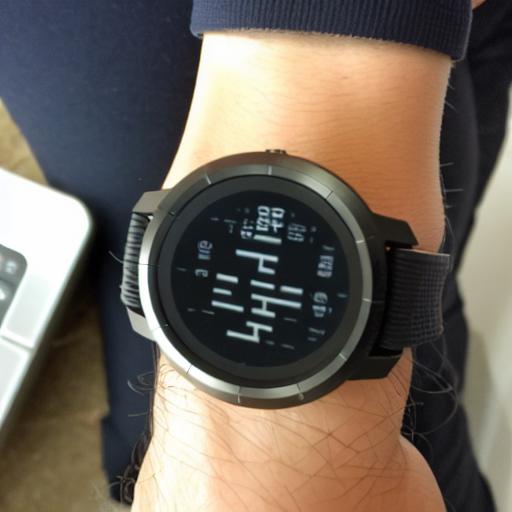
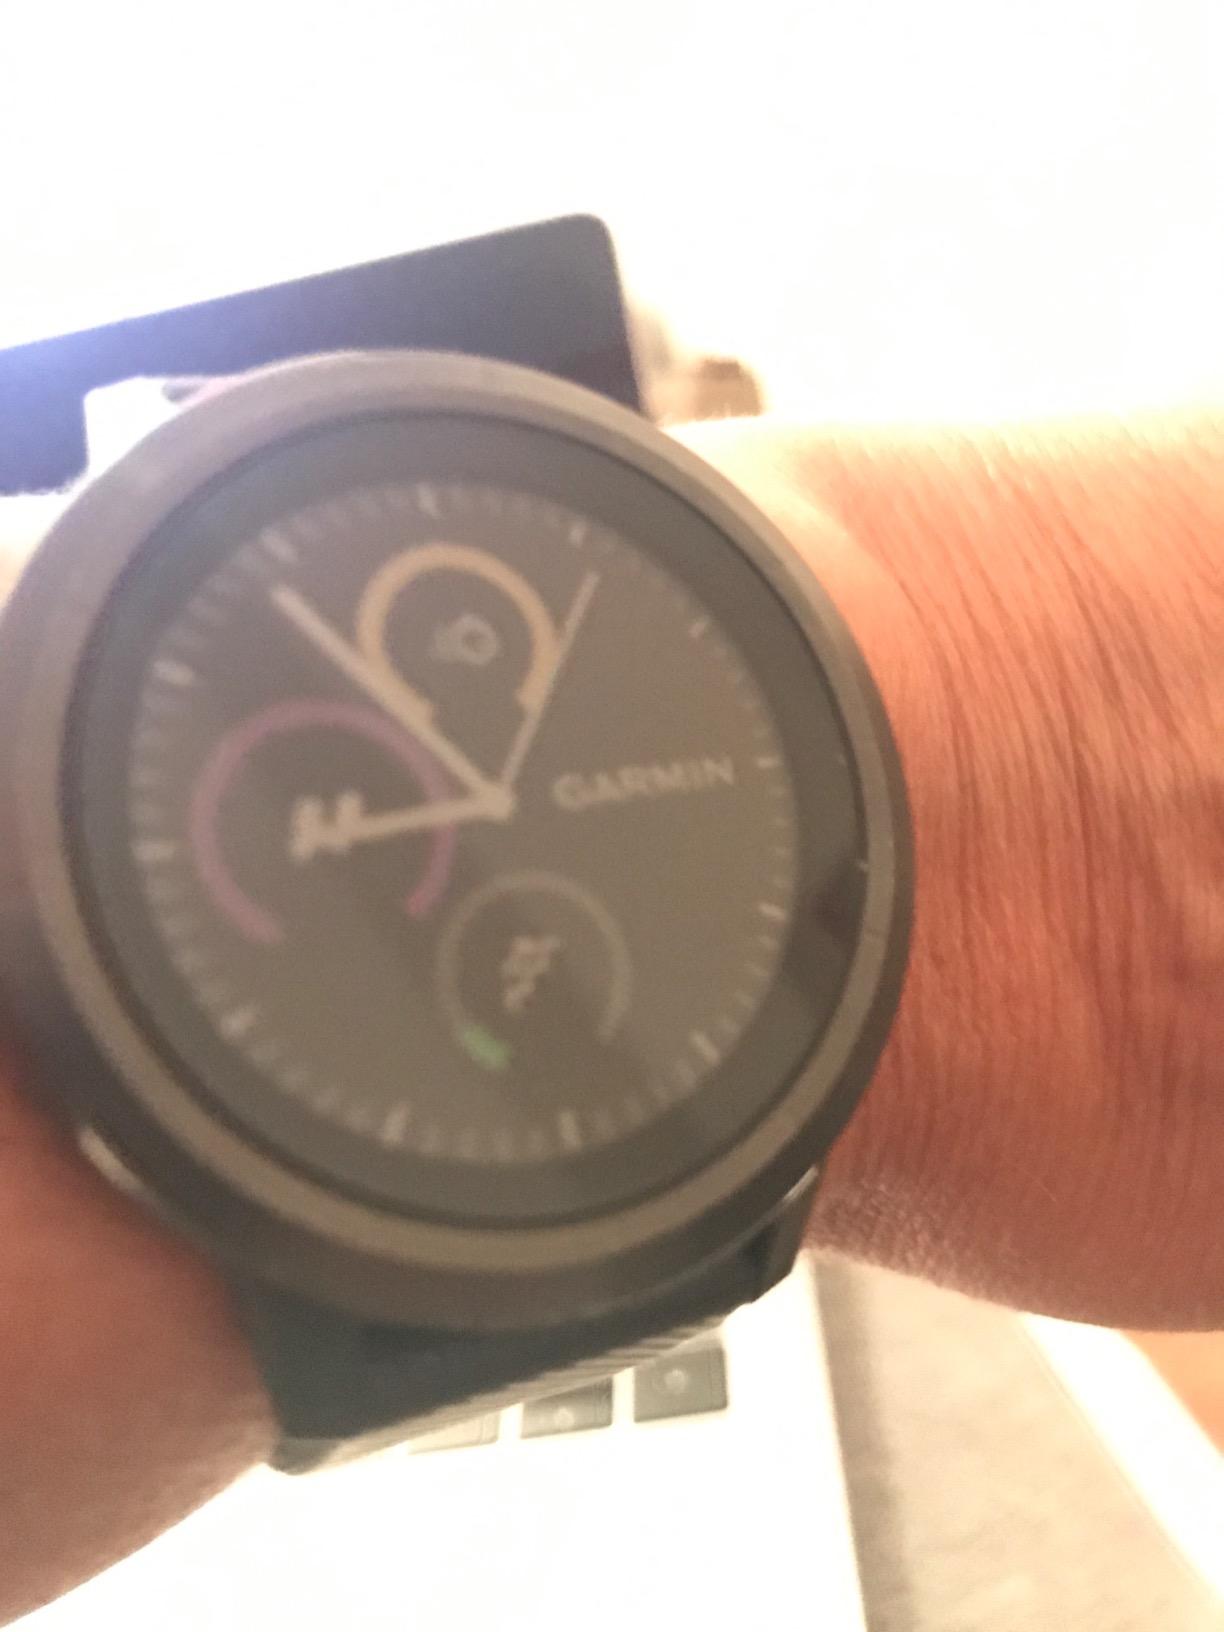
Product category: smartwatch
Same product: no